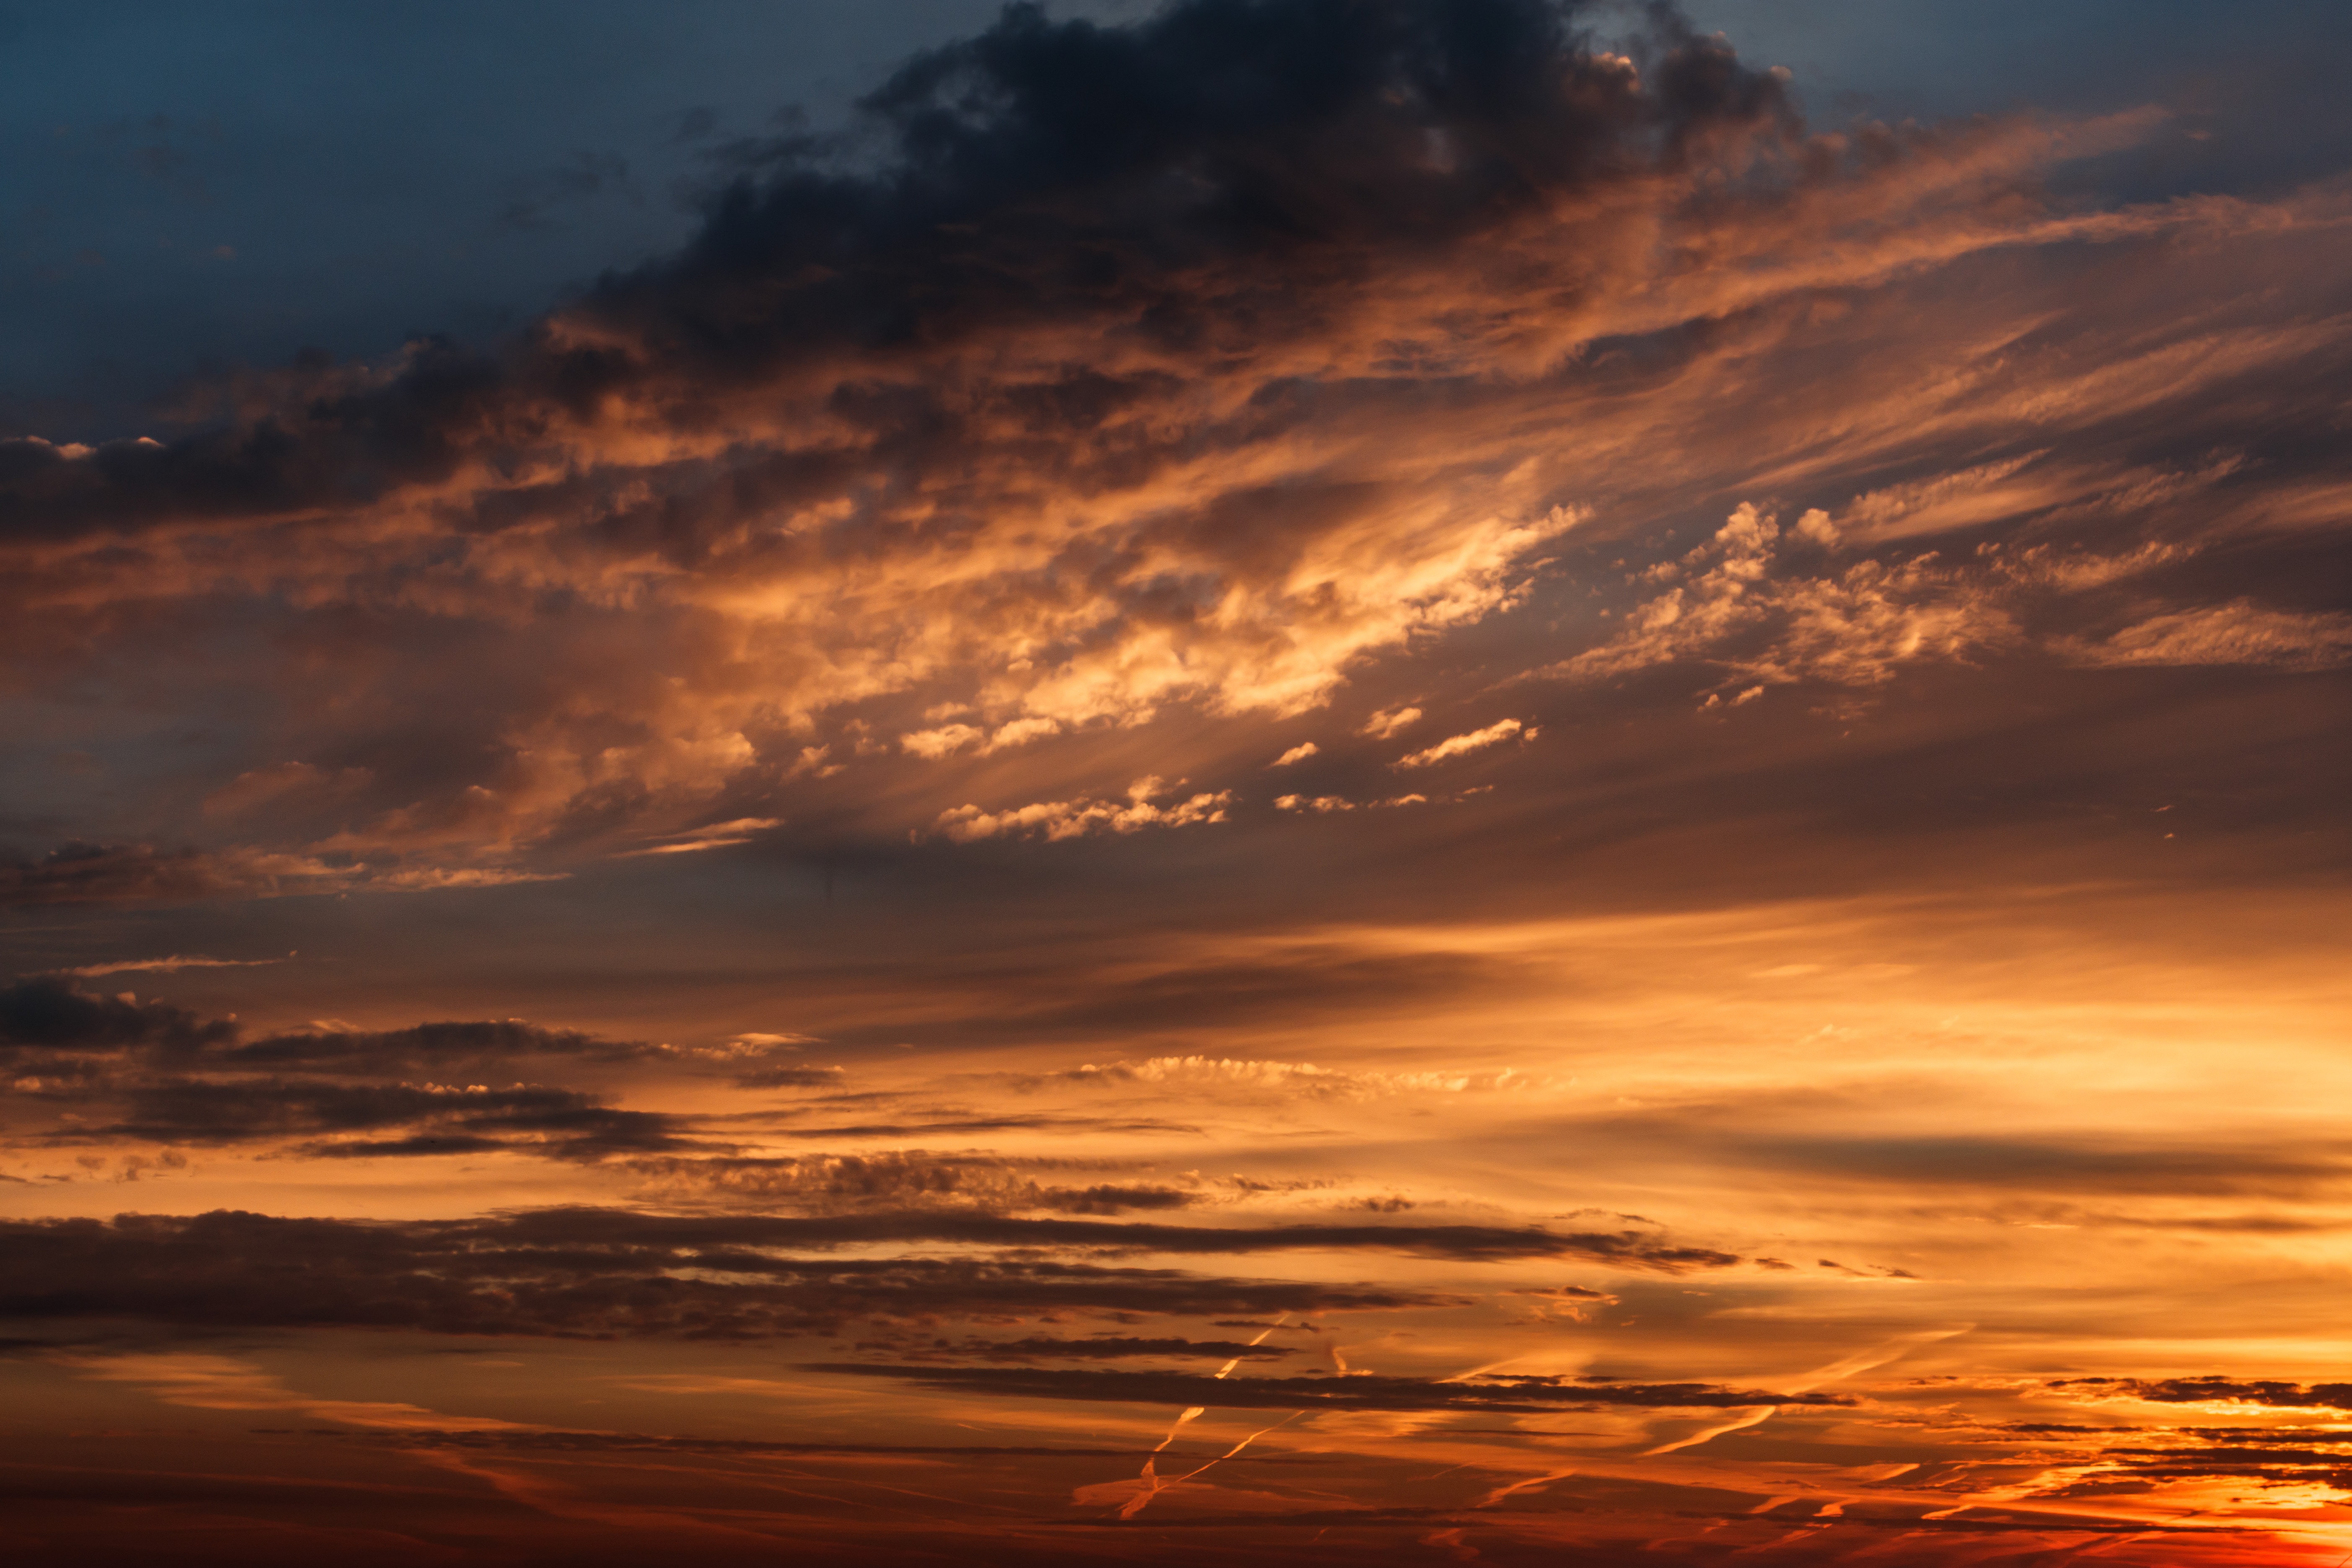
dawn, sky, clouds, landscape, morning, sunrise, twilight, beauty, city, mood, nature, sun, red, atmosphere, color, scenic, horizon, afterglow, cloud, sunset, evening, red sky at morning, daytime, dusk, atmospheric phenomenon, orange, cumulus, calm, sunlight, sea, meteorological phenomenon, celestial event